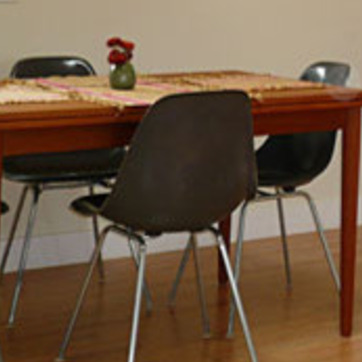
Material: plastic